List of accolades received by The Hunger Games film series

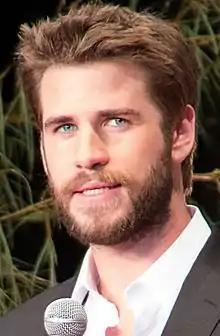
a man with a mic.

"" was released on November 22, 2013, in the United States. The plot takes place a few months after the previous installment; Katniss Everdeen has now returned home safely after winning the 74th Annual Hunger Games along with fellow tribute Peeta Mellark. Throughout the story, Katniss senses that a rebellion against the oppressive Capitol is simmering through the districts.